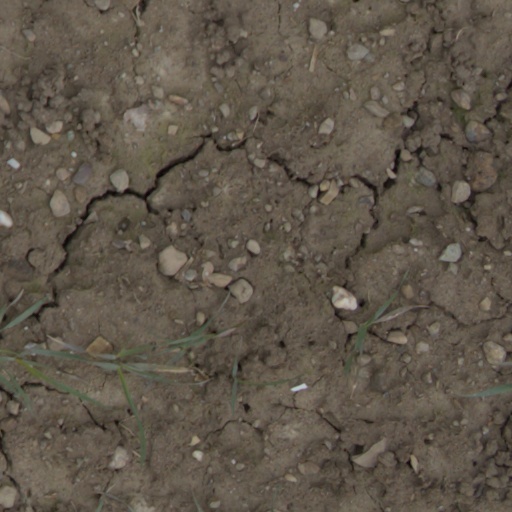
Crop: wheat